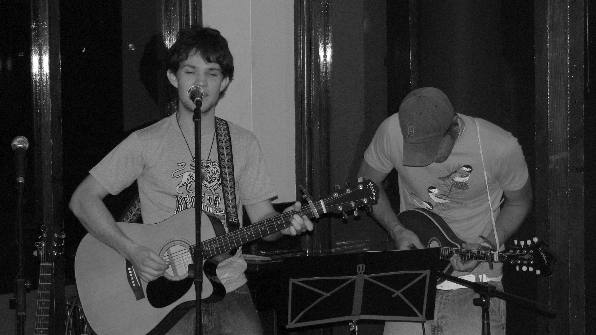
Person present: Yes